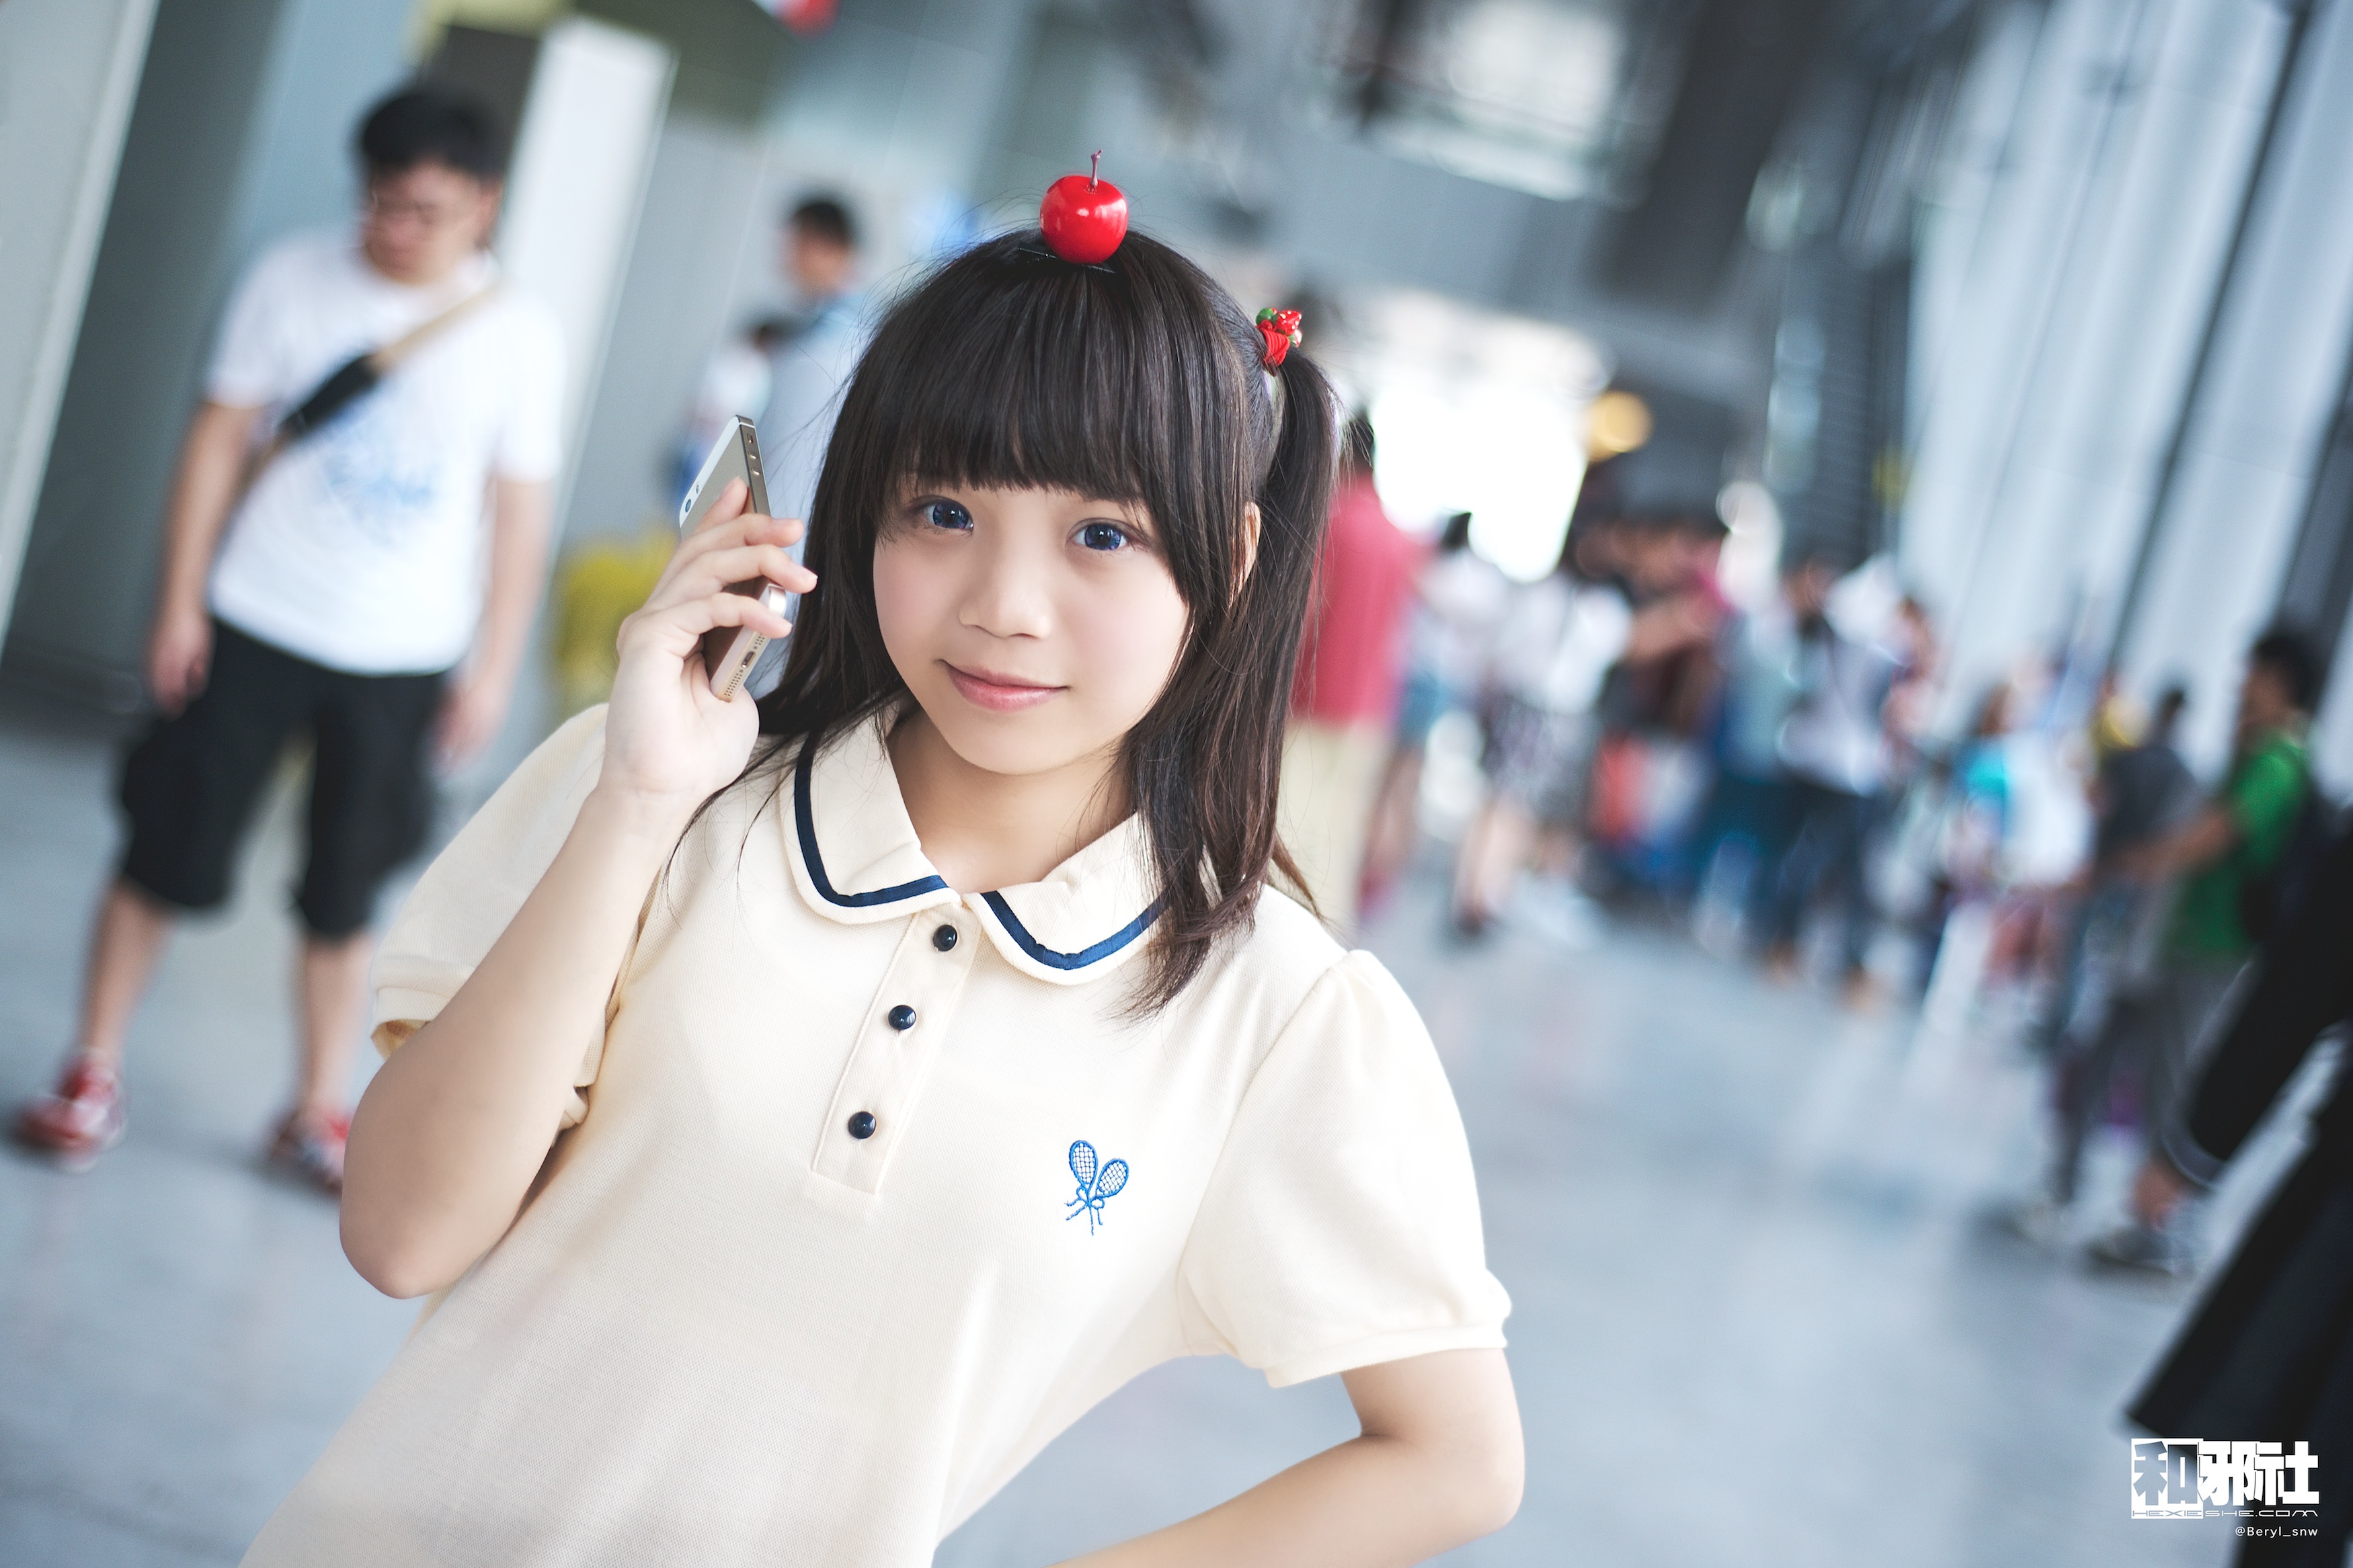
girl, cute, summer, portrait, fashion, clothing, cosplay, 2014, uniform, canton, school, costume, china, afnikkor50mmf18d, anime, comiccon, ffacg, guangzhou